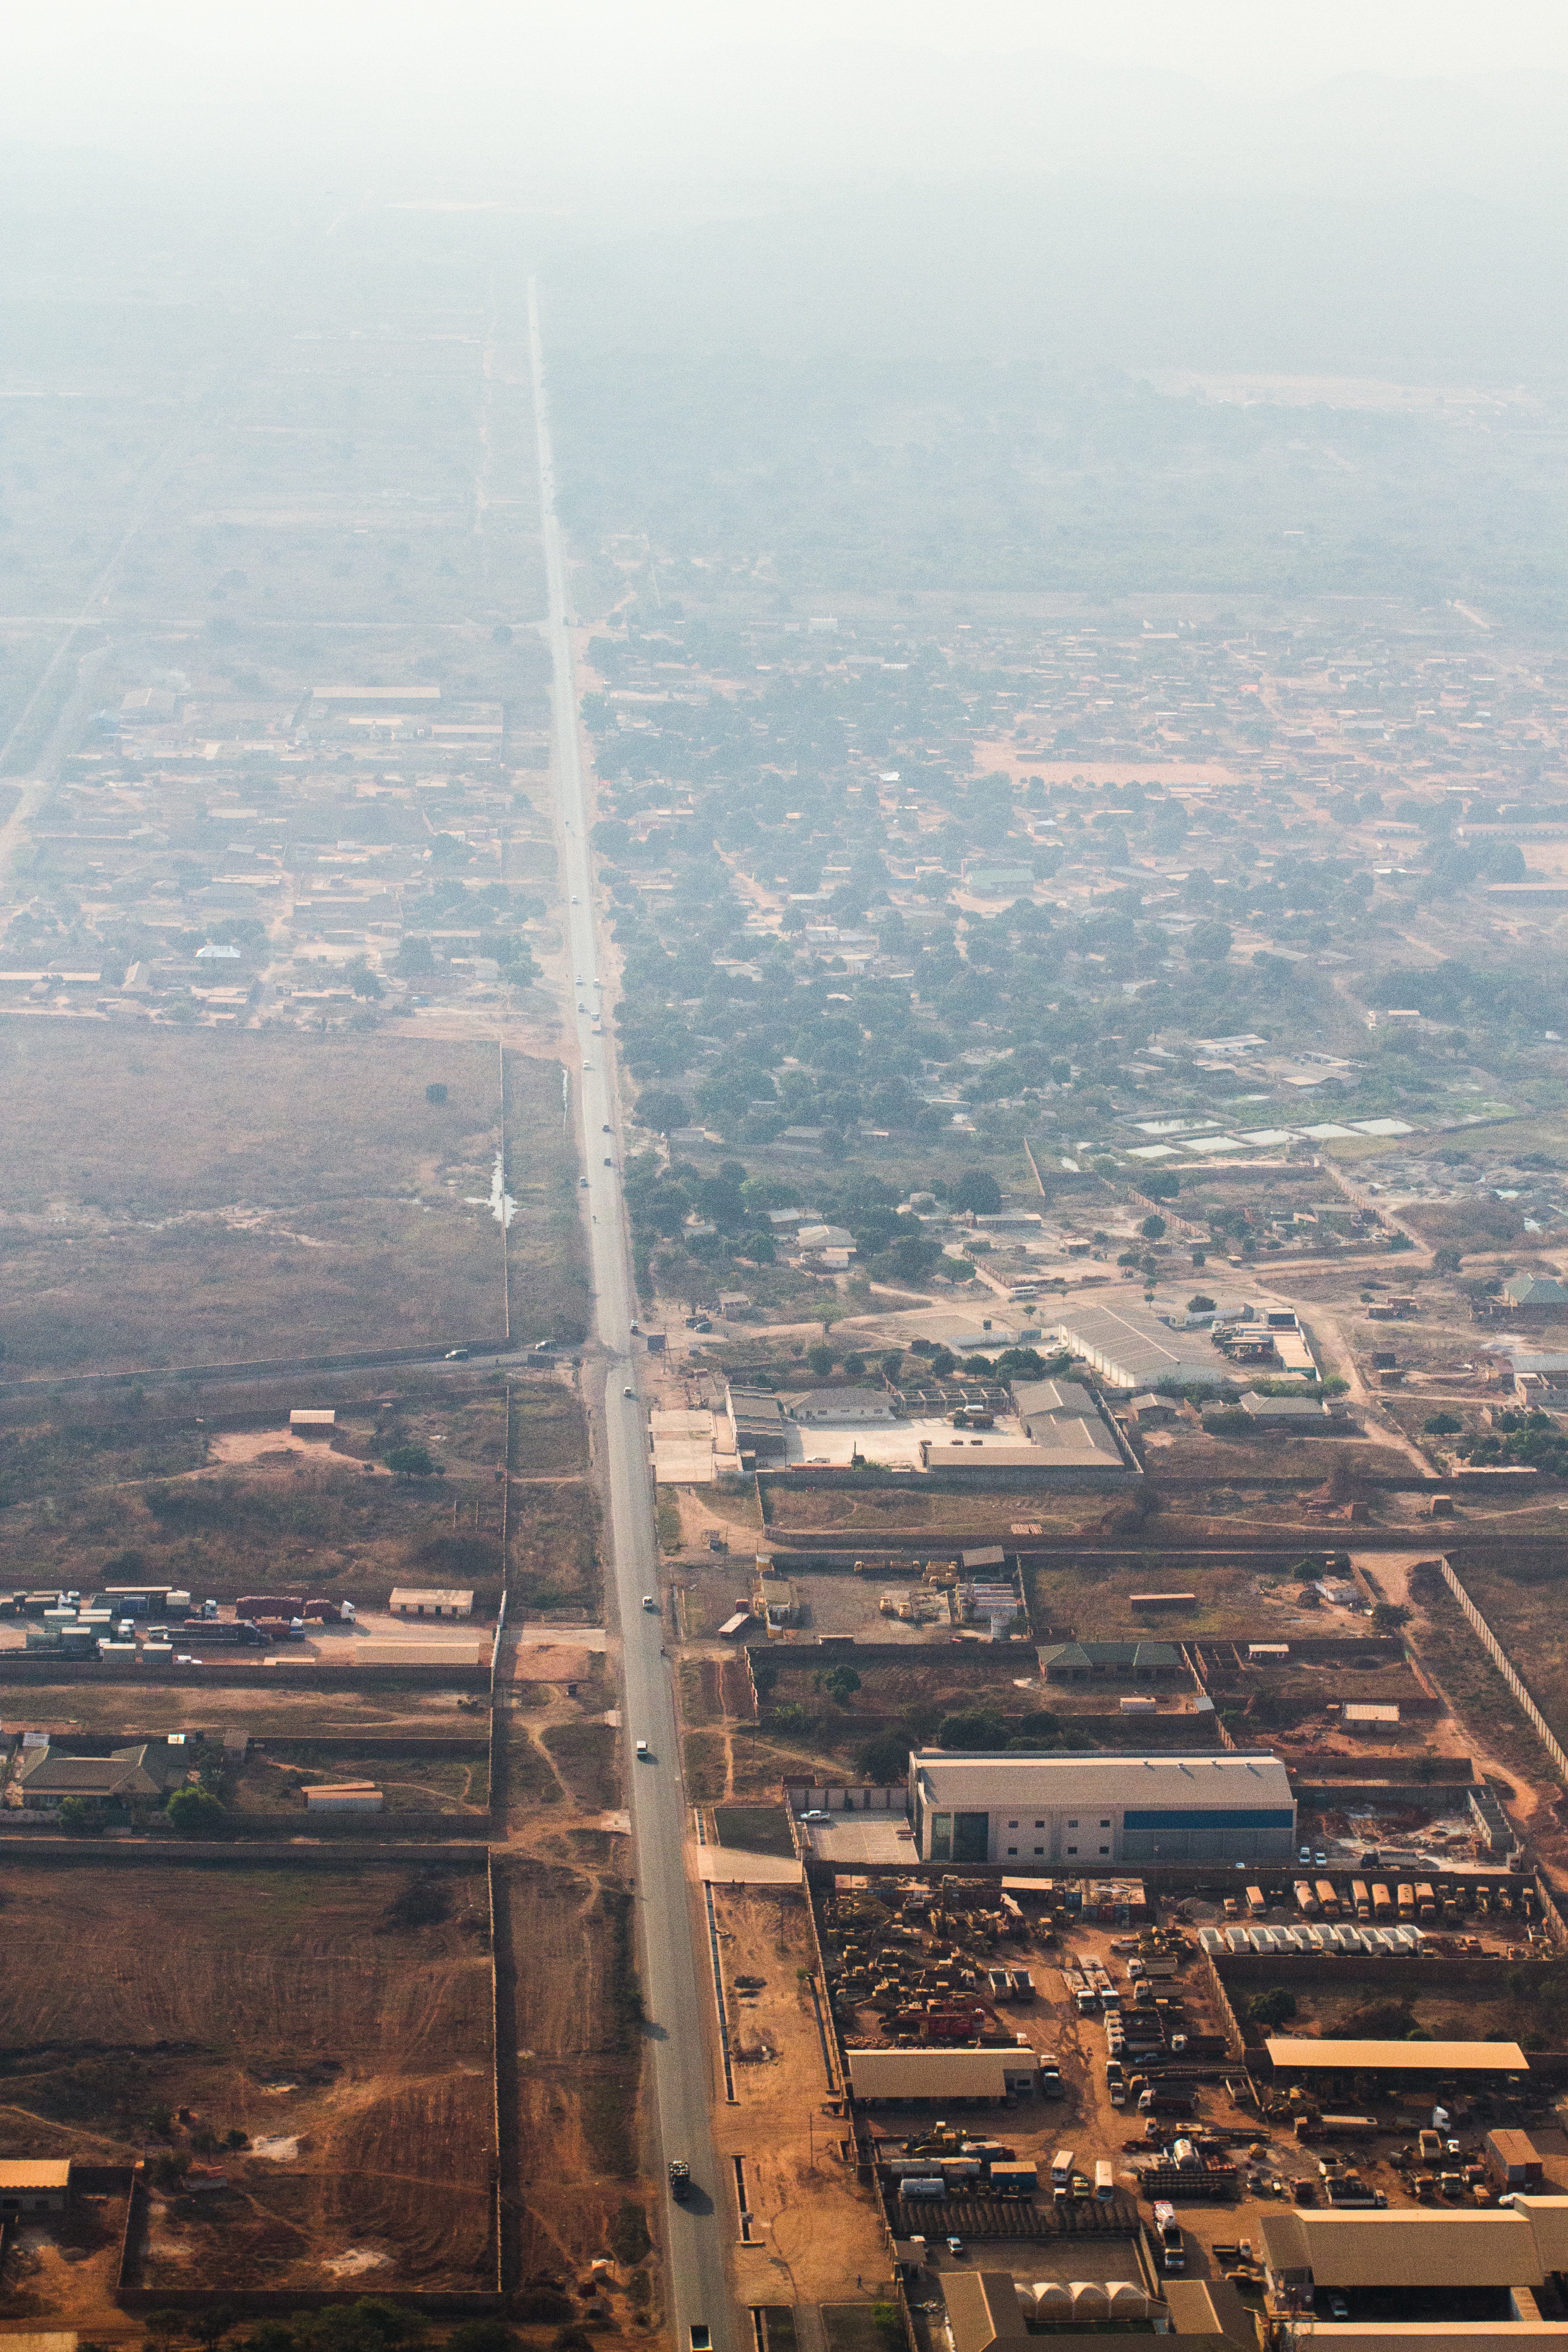
horizon, skyline, photography, city, skyscraper, cityscape, tower, flight, haze, landmark, tower block, bird's eye view, aerial photography, atmospheric phenomenon, atmosphere of earth